Tourism in Cuba

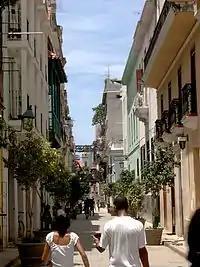
A street in the popular tourist district of Old Havana

The policy of restricting certain hotels and services to tourists was ended by the government of Raúl Castro in March 2008. As well as officially allowing Cubans to stay in any hotel, the change also opened access to previously restricted areas such as Cayo Coco. Government-run tour agencies began special offers aimed at the general population, allowing them to spend a few days in beach resorts.